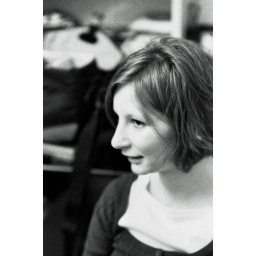
Taken with a Praktica MTL-3, Jupiter-9 f2/85mm on Foma Action 400 black and white film, developed in Fomadon LQN